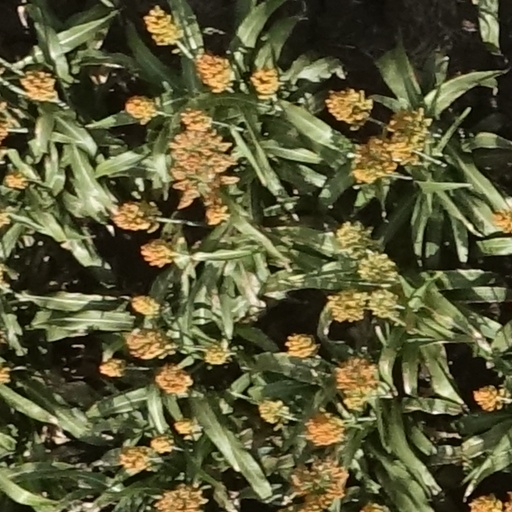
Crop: sorghum